Washington State Route 503

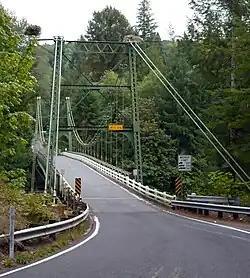
SR 503 crossing the Lewis River on the Yale Bridge between Clark and Cowlitz counties.

SR 503 begins concurrent to SR 500 at an intersection with Fourth Plain Boulevard in Orchards. The two highways travel north on the four-lane 117th Avenue through Orchards until SR 500 turns east onto Padden Parkway, while SR 503 continues north into rural Clark County, passing Prairie High School. The roadway bypasses Brush Prairie on its west side and crosses the Chelatchie Prairie Railroad, before it turns northeast onto 122nd Avenue. SR 503 enters Battle Ground as 10th Avenue and intersects the eastern terminus of SR 502 west of Battle Ground High School. The highway crosses the East Fork Lewis River and leaves Battle Ground to pass Lewisville Park, listed on the National Register of Historic Places and located in Lewisville. SR 503 continues heading northeast into a heavily forested region of the Cascades foothills, toward Fargher Lake and Amboy.